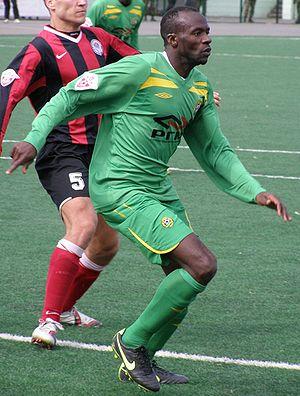
Sani Haruna Kaita est un footballeur international nigérian né le 2 mai 1986 à Kano qui évolue au poste de milieu relayeur.